Woodlouse spider

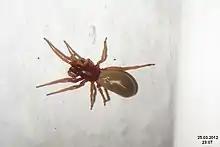
"Dysdera crocata"

They have been known to bite humans if handled. Verified bites have caused no major medical problems. Localized itchiness at the bite site has been reported in some cases.